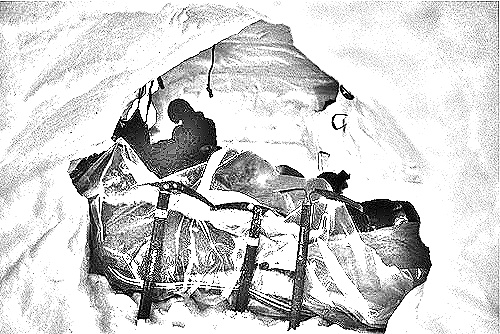
Portrait style: Sketch Portrait